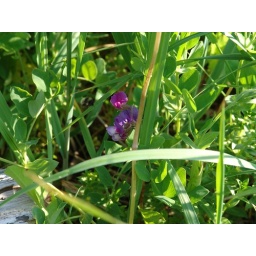
Here's a shot of a lonely flower in the grass near our campsite in Tutka Bay.